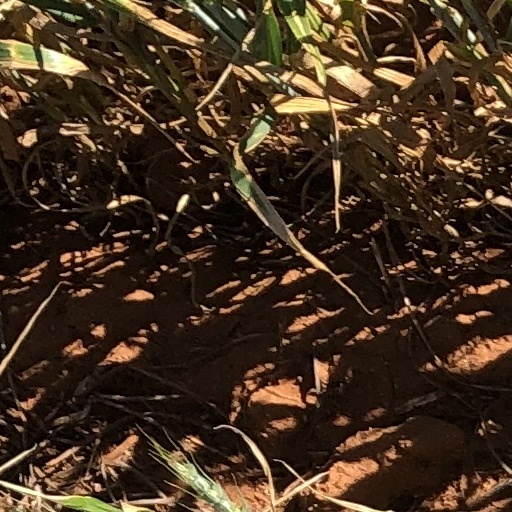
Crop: wheat